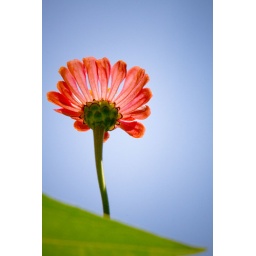
Mom's garden, pretty flower against the sky